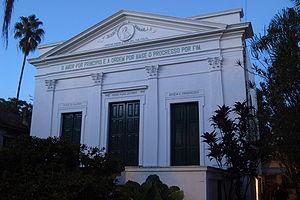
Le positivisme religieux est un nouveau mouvement « religieux » fondé par Auguste Comte dans la phase dite religieuse de sa pensée, qu'il développa dans la deuxième partie de sa vie.